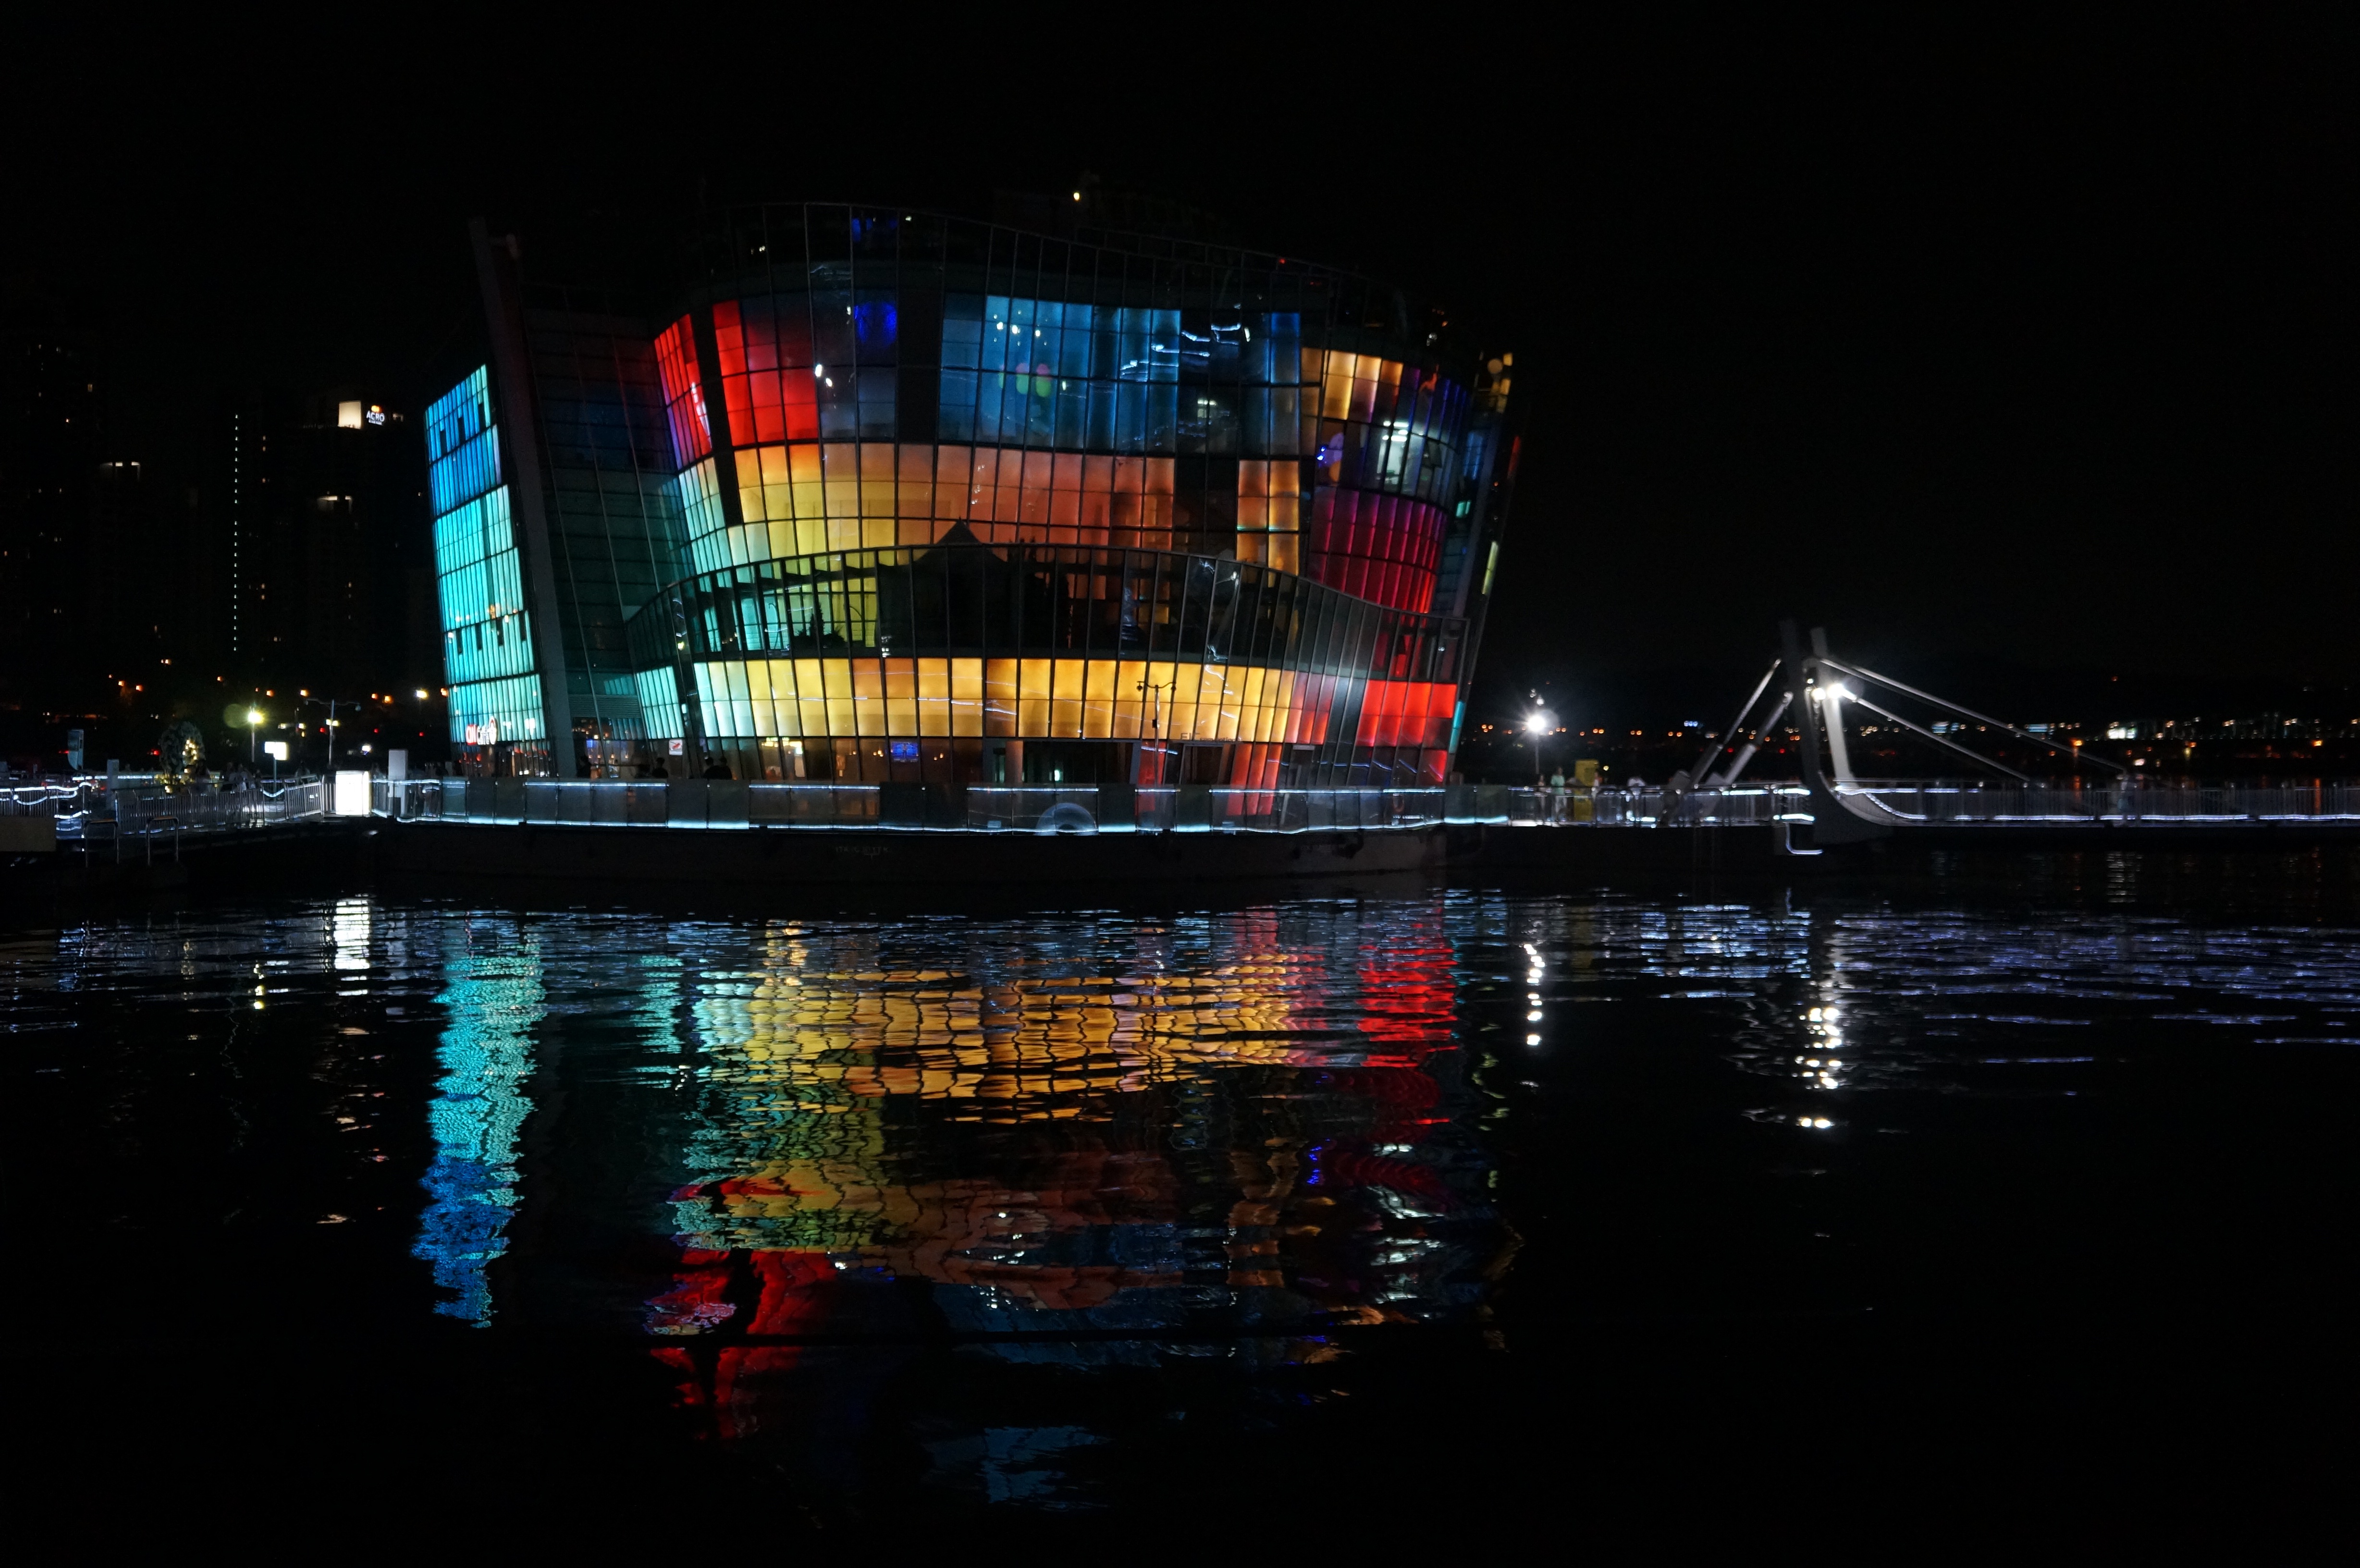
light, skyline, night, cityscape, dusk, evening, reflection, color, darkness, night view, han river, seoul, sebit floating island